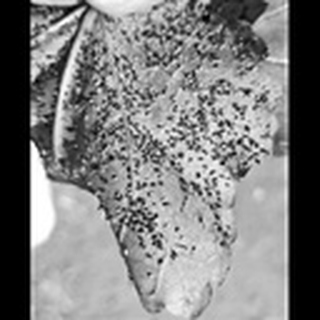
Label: cotton_aphids